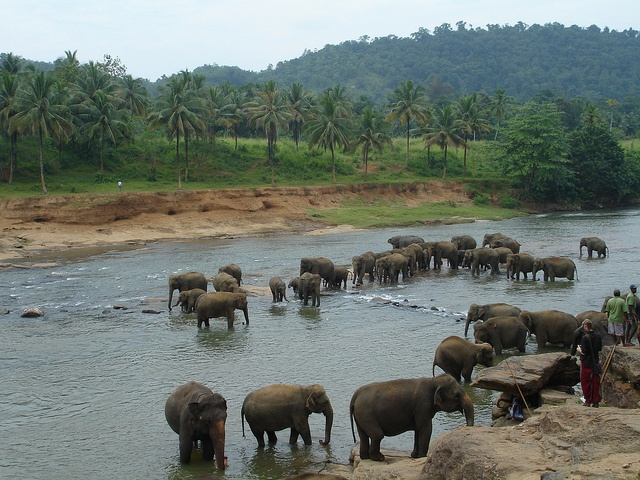
A herd of elephants walking around a river.
A HERD OF ELEPHANTS ARE DRINKING WATER
a herd of elephants at a local watering hole
Many elephants cooling off and drinking from a stream.
A herd of elephants in the river with people watching over them.